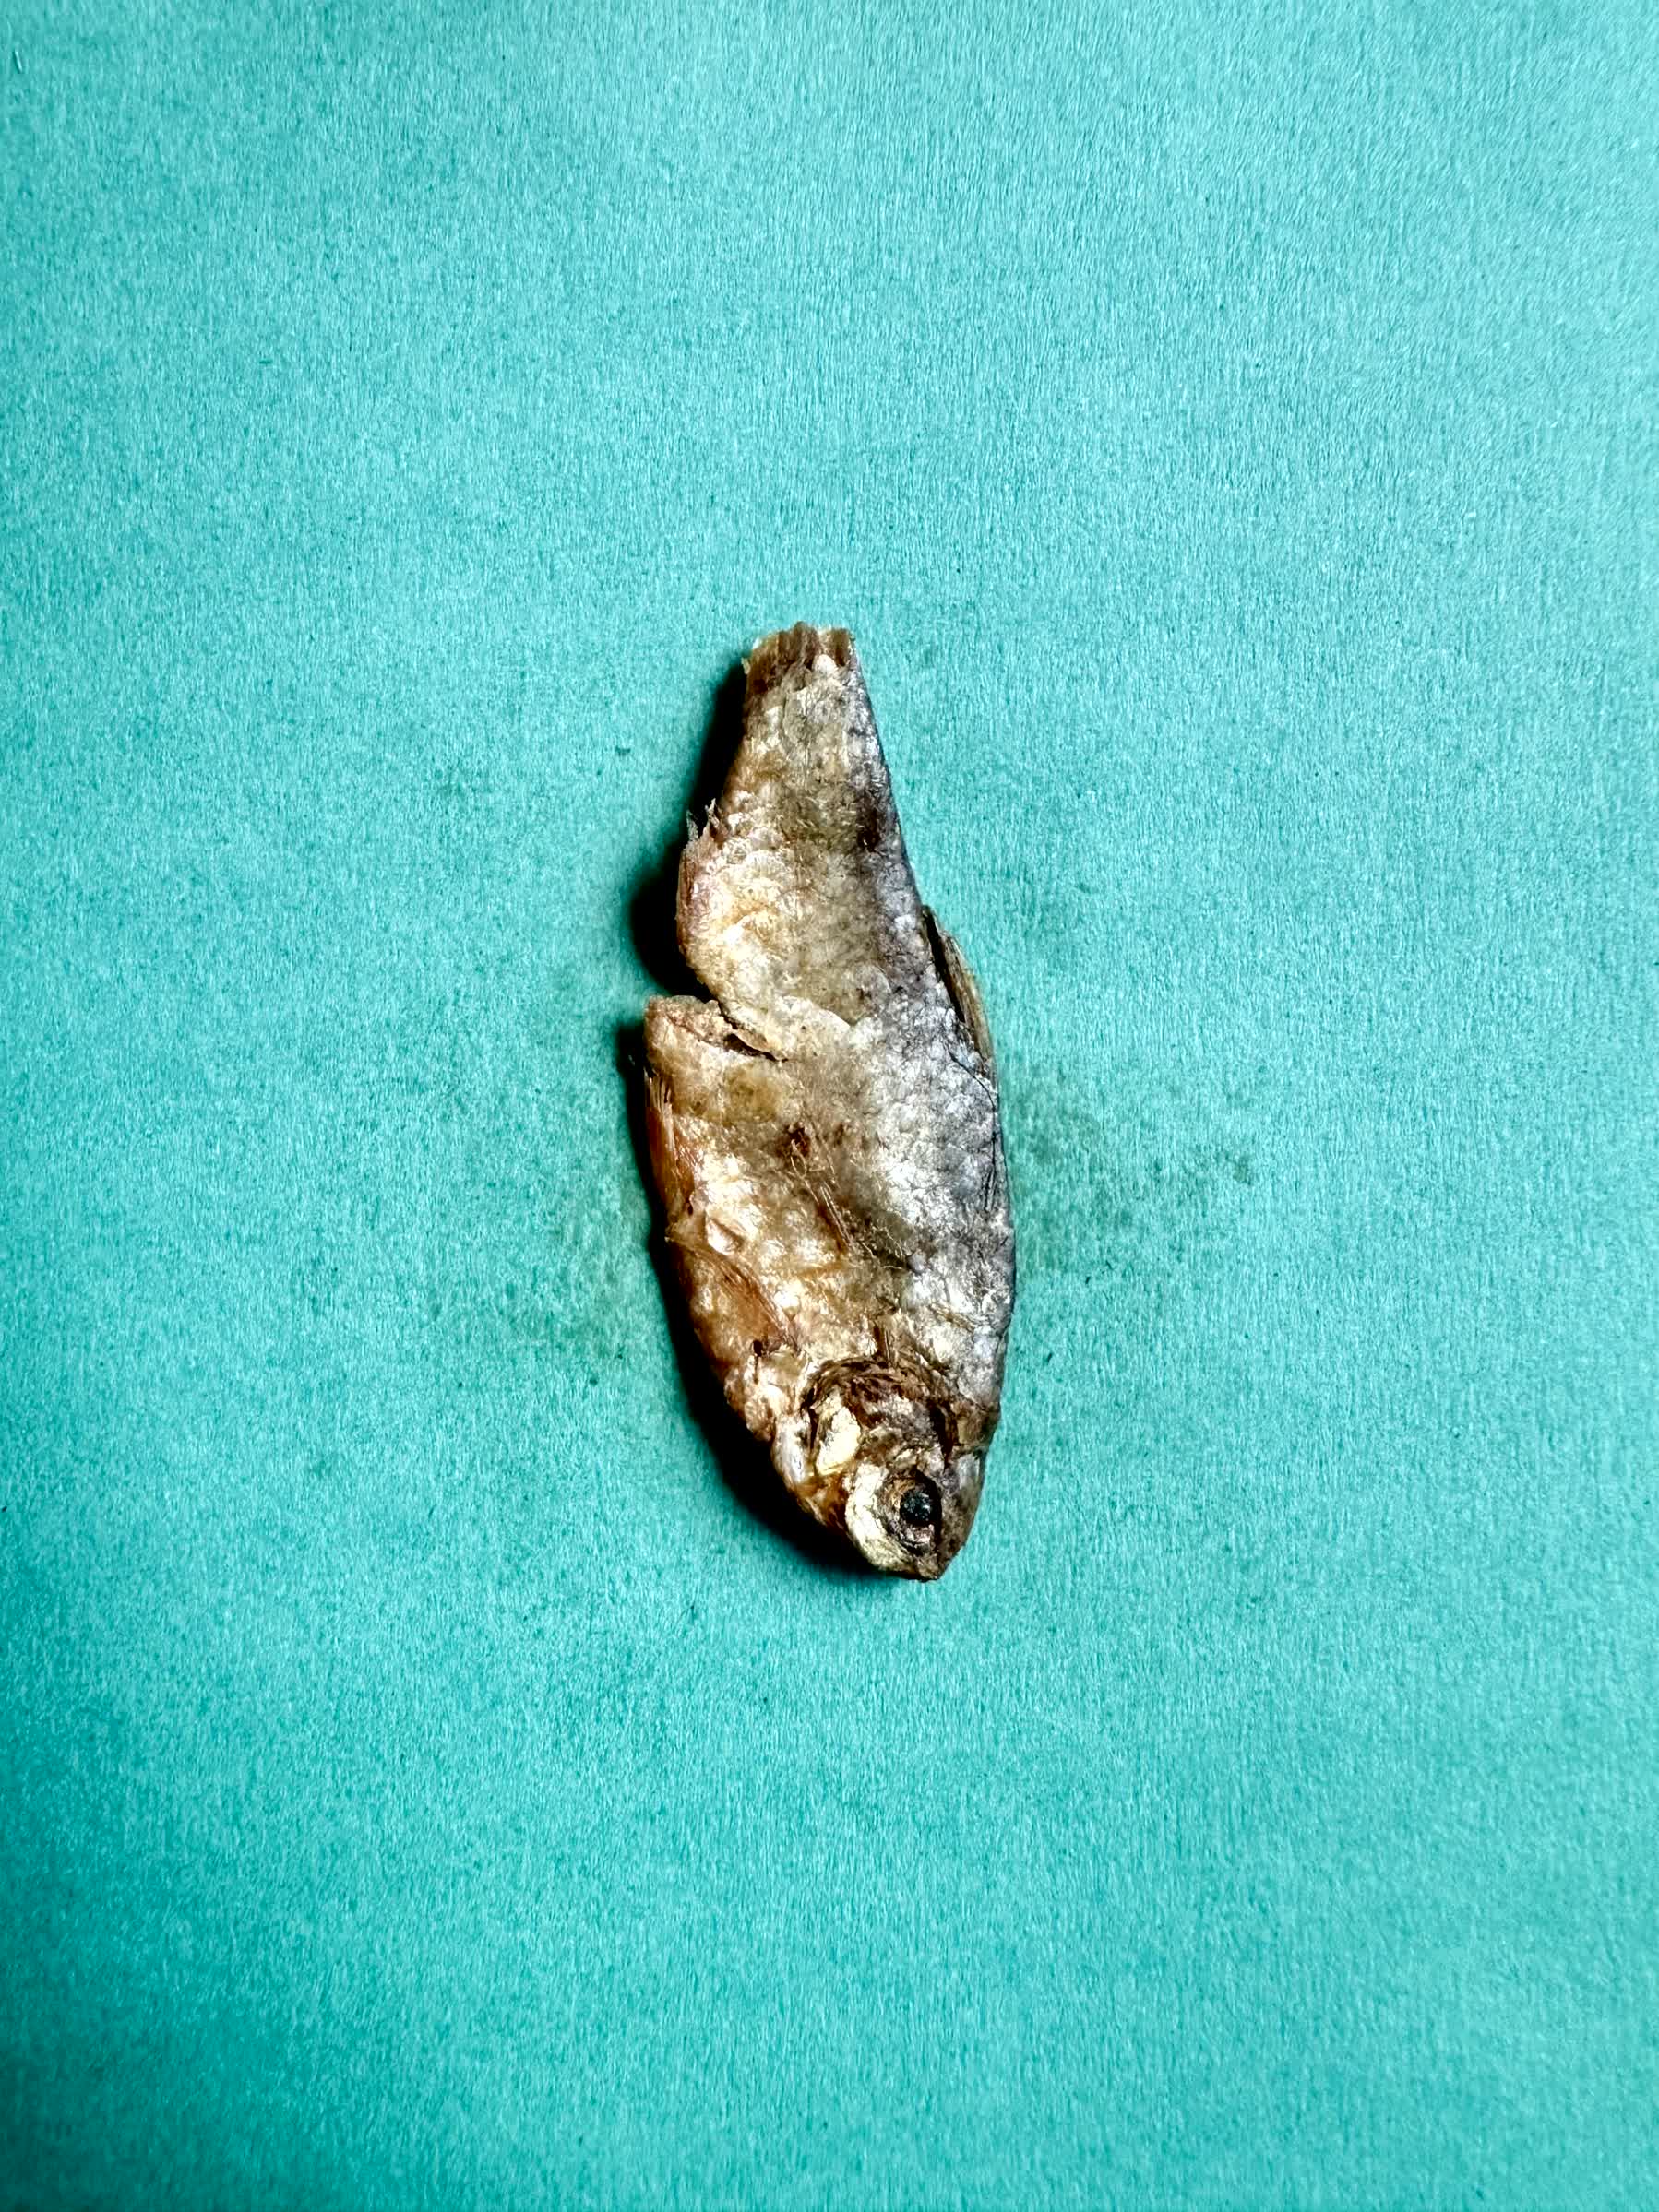
Species: puti chepa